Dôme de Paris

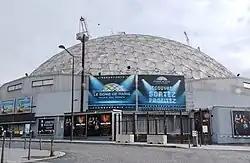
Venue façade in 2023

The Dôme de Paris (originally the Palais des Sports) is an indoor arena located in the 15th arrondissement of Paris, France. The closest metro station is Porte de Versailles.